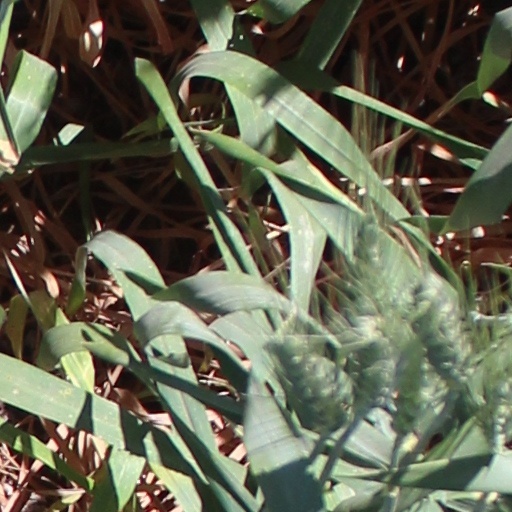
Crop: wheat